Climate change in Norway

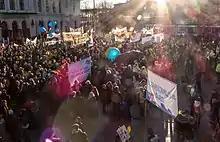
Protesters at the 2015 Global Climate March in Oslo.

The Norwegian government is attempting to tackle global warming directly through an array of national and international plans and policies. Norway has long pledged to play a leading role in negotiations towards a more ambitious international climate change agreement, using their starting point as limiting the average rise in global temperatures to no more than 2 degrees Celsius above pre-industrial levels (Figure 4). However, Norway is one of the largest exporters of carbon in traded fuels. On a per capita basis, Norway exports of carbon through traded fuels are five times larger than such exports from any other country in the World. Norway's effective contribution to global warming is a lot greater than emissions that are due to its domestic consumption only.